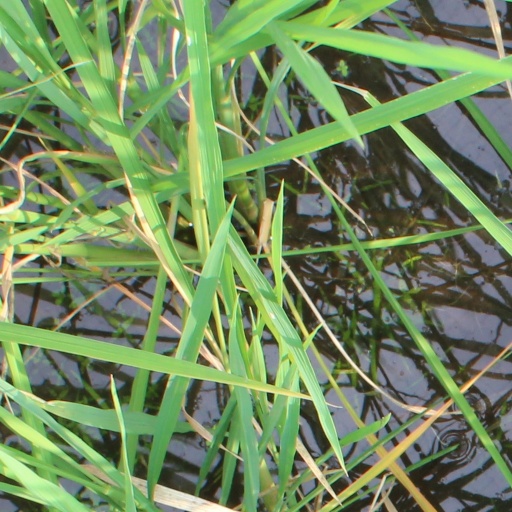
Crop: rice